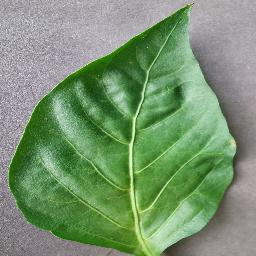
Label: Pepper,_bell___healthy